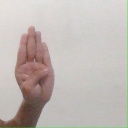
अक्षर: ब